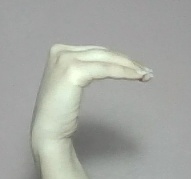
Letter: haa